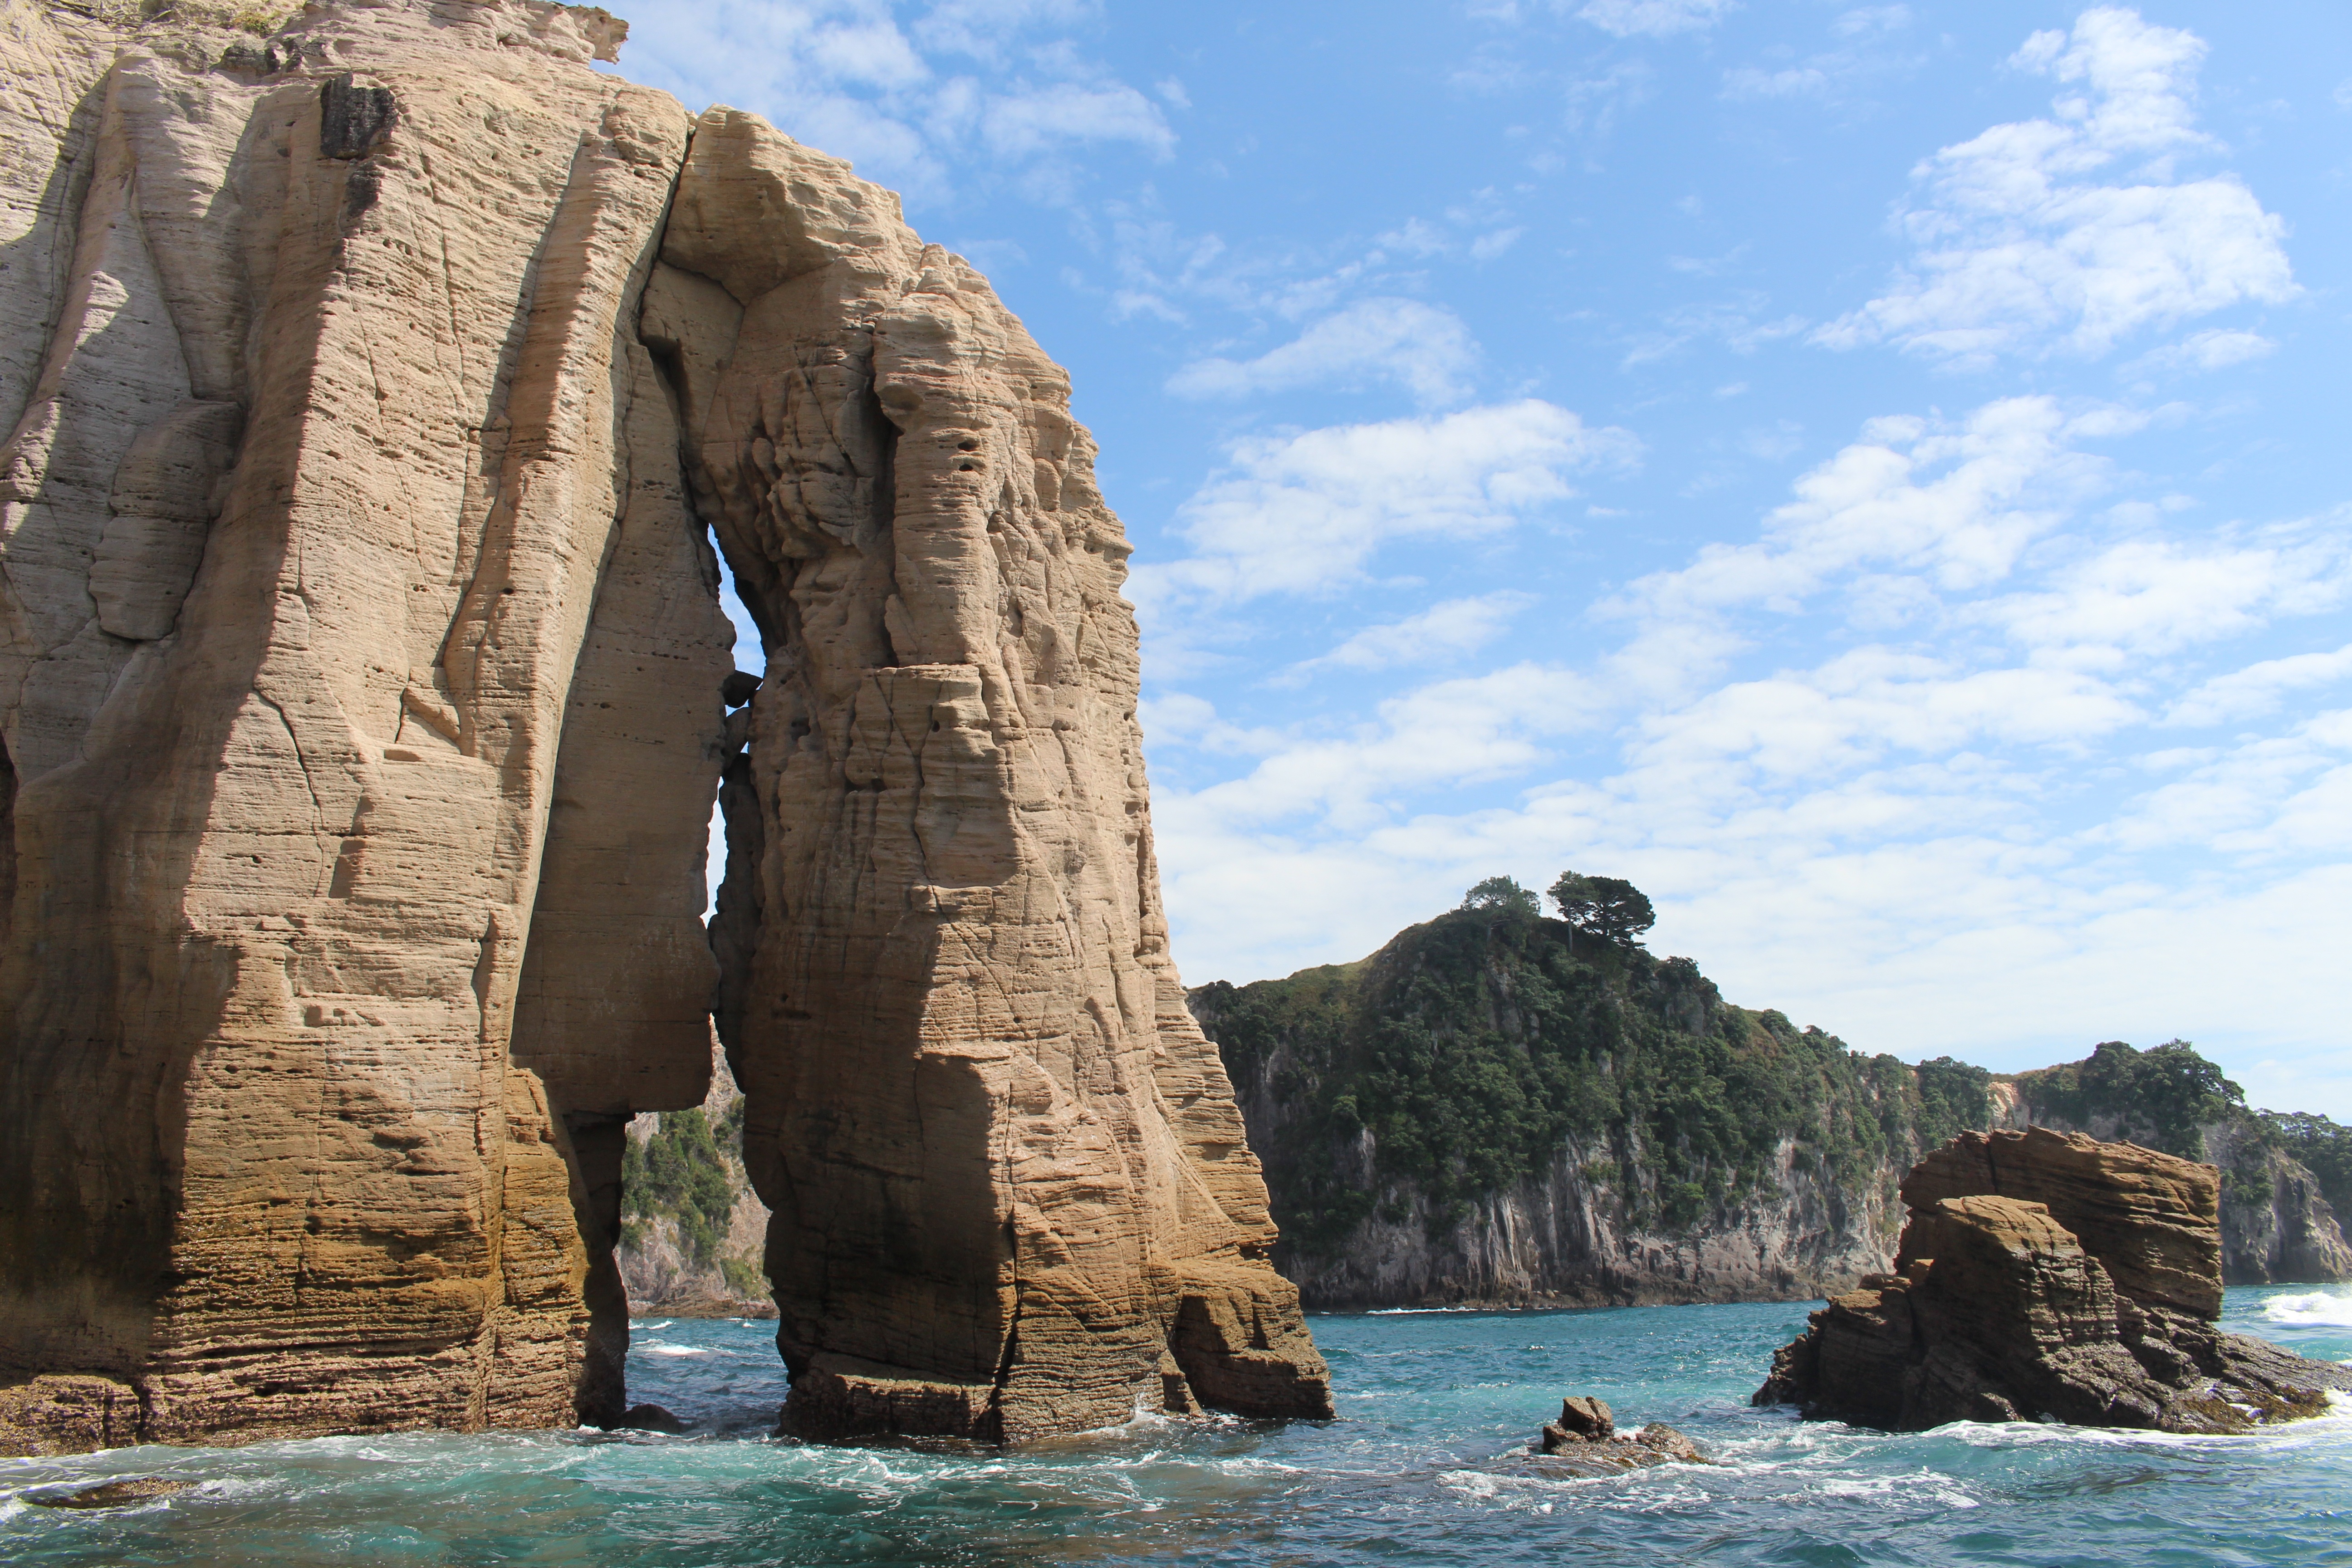
landscape, sea, coast, water, nature, outdoor, rock, wilderness, wave, wind, vacation, formation, cliff, arch, bay, landmark, blue, rest, freedom, stack, tourism, terrain, material, free, stones, clouds, new zealand, beautiful, out, of course, rocky coast, cape, north island, natural arch, whitianga